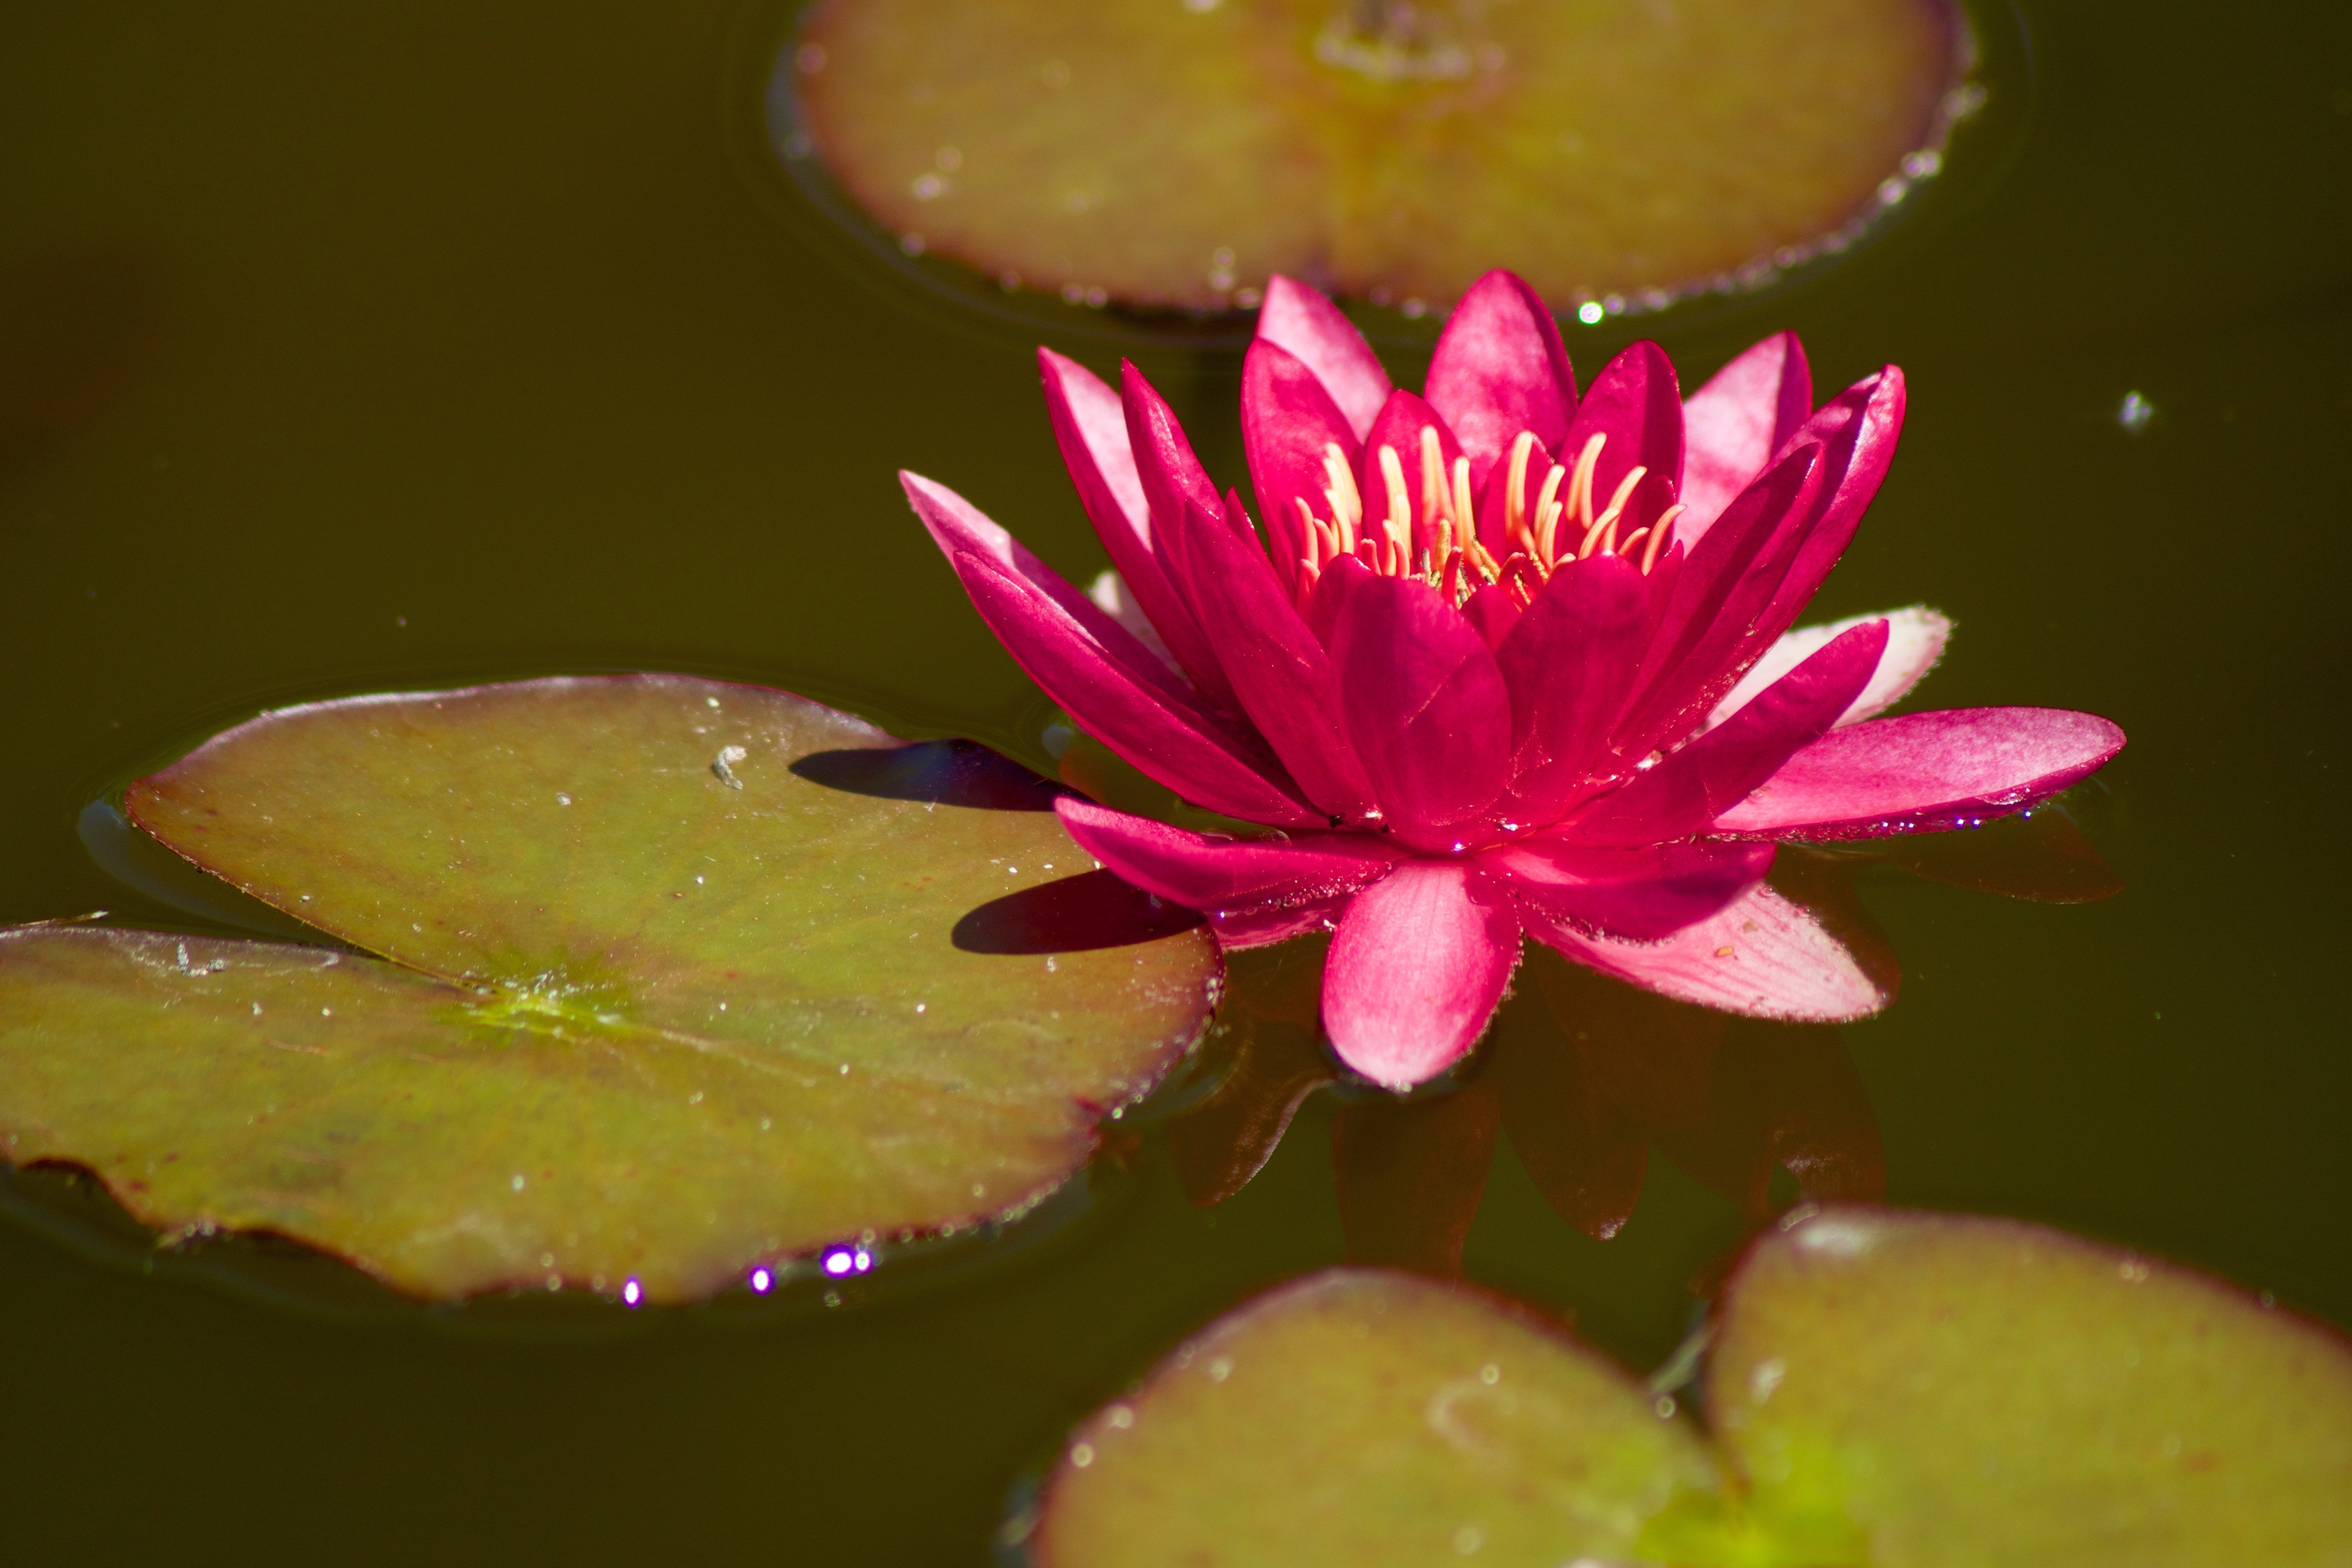
nature, blossom, plant, photography, leaf, flower, purple, petal, bloom, botany, yellow, sacred lotus, aquatic plant, flora, water lily, close up, lotus, aquatic plants, macro photography, nuphar lutea, flowering plant, plant stem, land plant